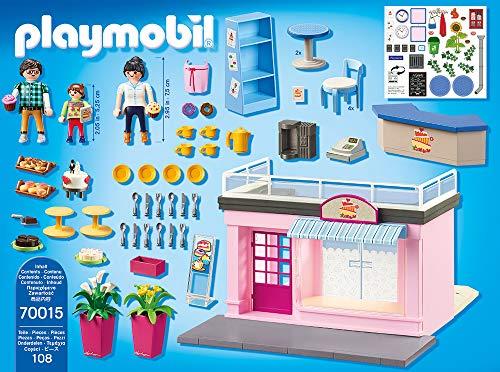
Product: Playmobil My Café
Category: Toys & Games | Toy Figures & Playsets | Playsets & Vehicles | Playsets
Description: Stop by My Café for your favorite pastry or to meet a friend for a cup of coffee on the outside patio This place has all the joys of a bakery and bistro serving a great variety of food and drink options.
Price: $39.99
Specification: ProductDimensions:4.9x11.2x15.2inches|ItemWeight:2.54pounds|ShippingWeight:2.55pounds(Viewshippingratesandpolicies)|ASIN:B07JXJJ67S|Itemmodelnumber:70015|Manufacturerrecommendedage:4-9years